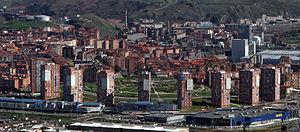
La Rive gauche est une sous-comarque du Grand Bilbao. Son nom basque est Ibai-Ezkerraldea, plus connue comme Ezkerraldea. Située, comme l'indique son nom, sur la rive gauche de la Ria du Nervion. C'est un nom commun créé à la fin du XIXᵉ siècle, époque de l'industrialisation.
Barakaldo en basque ou Baracaldo en espagnol, est une commune de Biscaye dans la communauté autonome du Pays basque en Espagne.